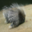
Label: porcupine